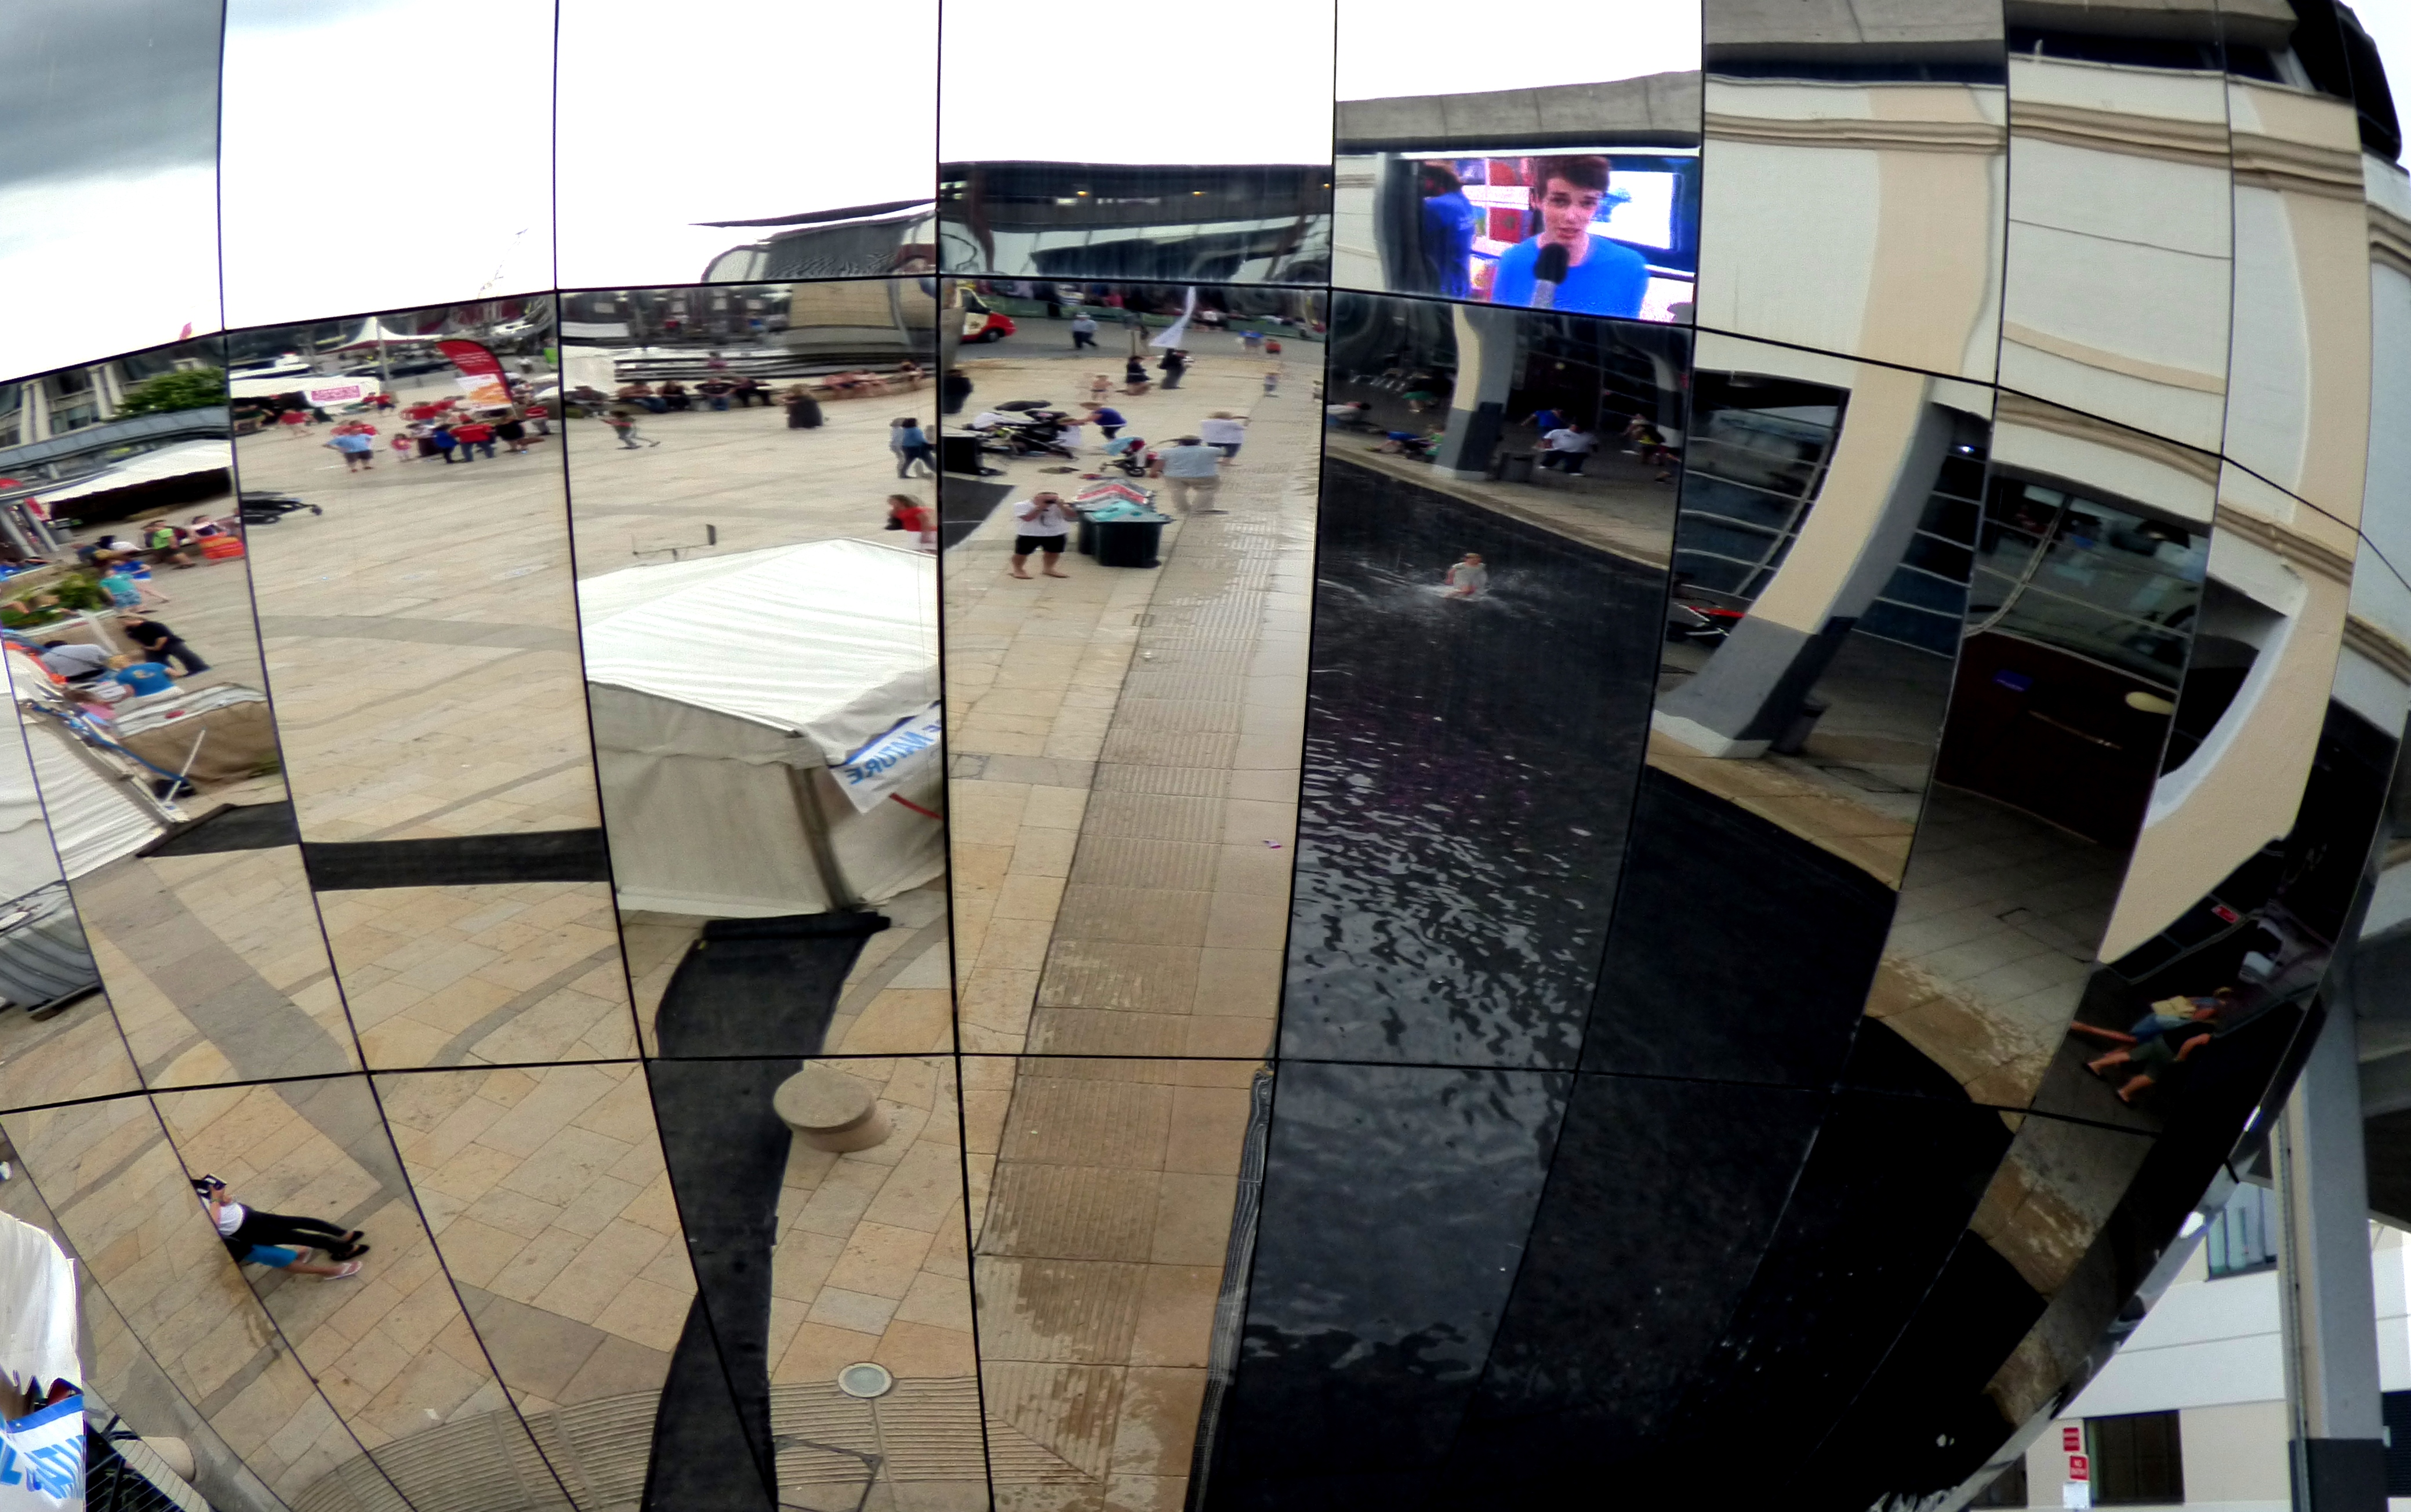
light, structure, photography, texture, photo, explore, vehicle, canon, contrast, monochrome, artwork, flickr, colour, art, eos, mono, arena, design, foto, facebook, lumix, panasonic, tourist attraction, twitter, bristol, vividstriking, anawesomeshot, dazzlingshot, interestingness, pinterest, leshaines, leshaines123, bestofshots, harborside, sport venue